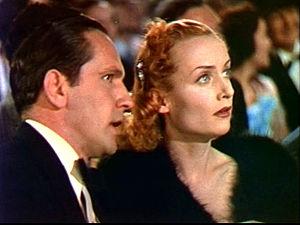
La Joyeuse Suicidée est un film américain réalisé par William A. Wellman, sorti en 1937. Le film est typique du style screwball comedy.
William Howard Greene, A.S.C., est un directeur de la photographie américain, né le 16 août 1895 à River Point, décédé le 28 février 1956 à Los Angeles.
Harold « Hal » Coleman Kern est un monteur, assistant de production et producteur américain, né le 14 juillet 1894 à Anaconda, mort le 24 février 1985 à Los Angeles.